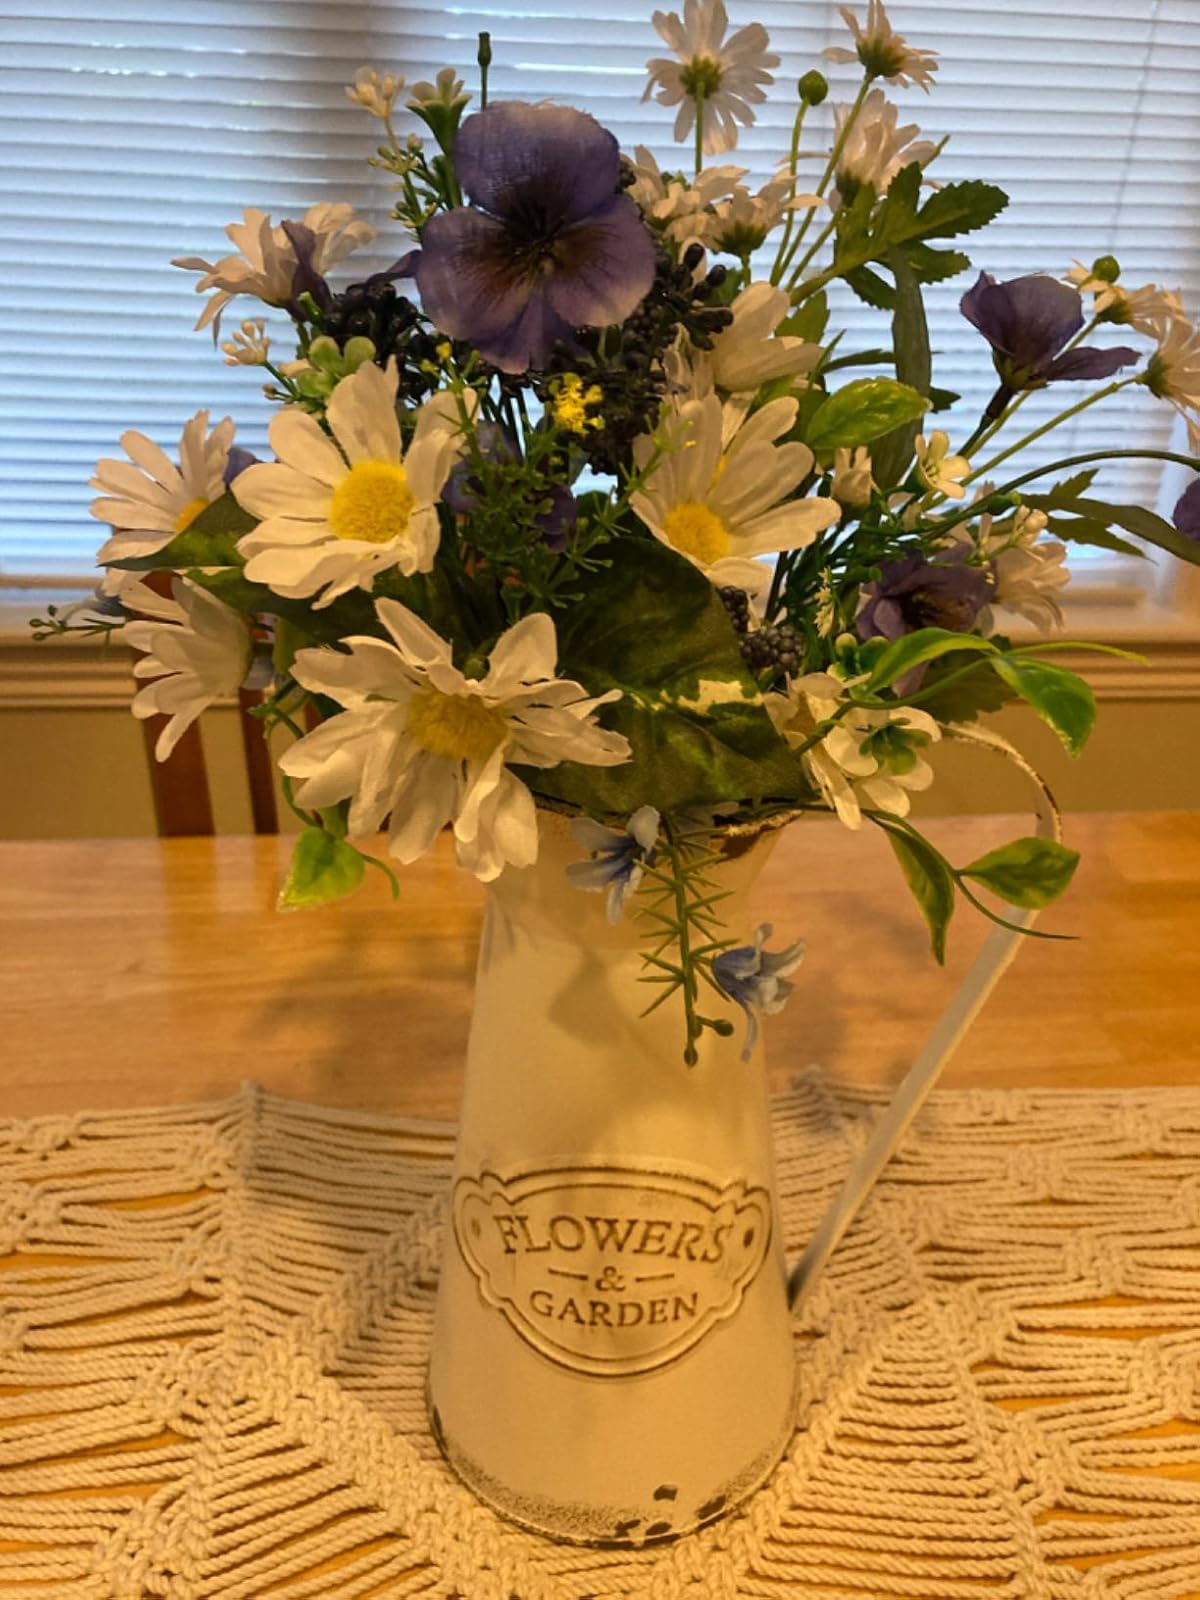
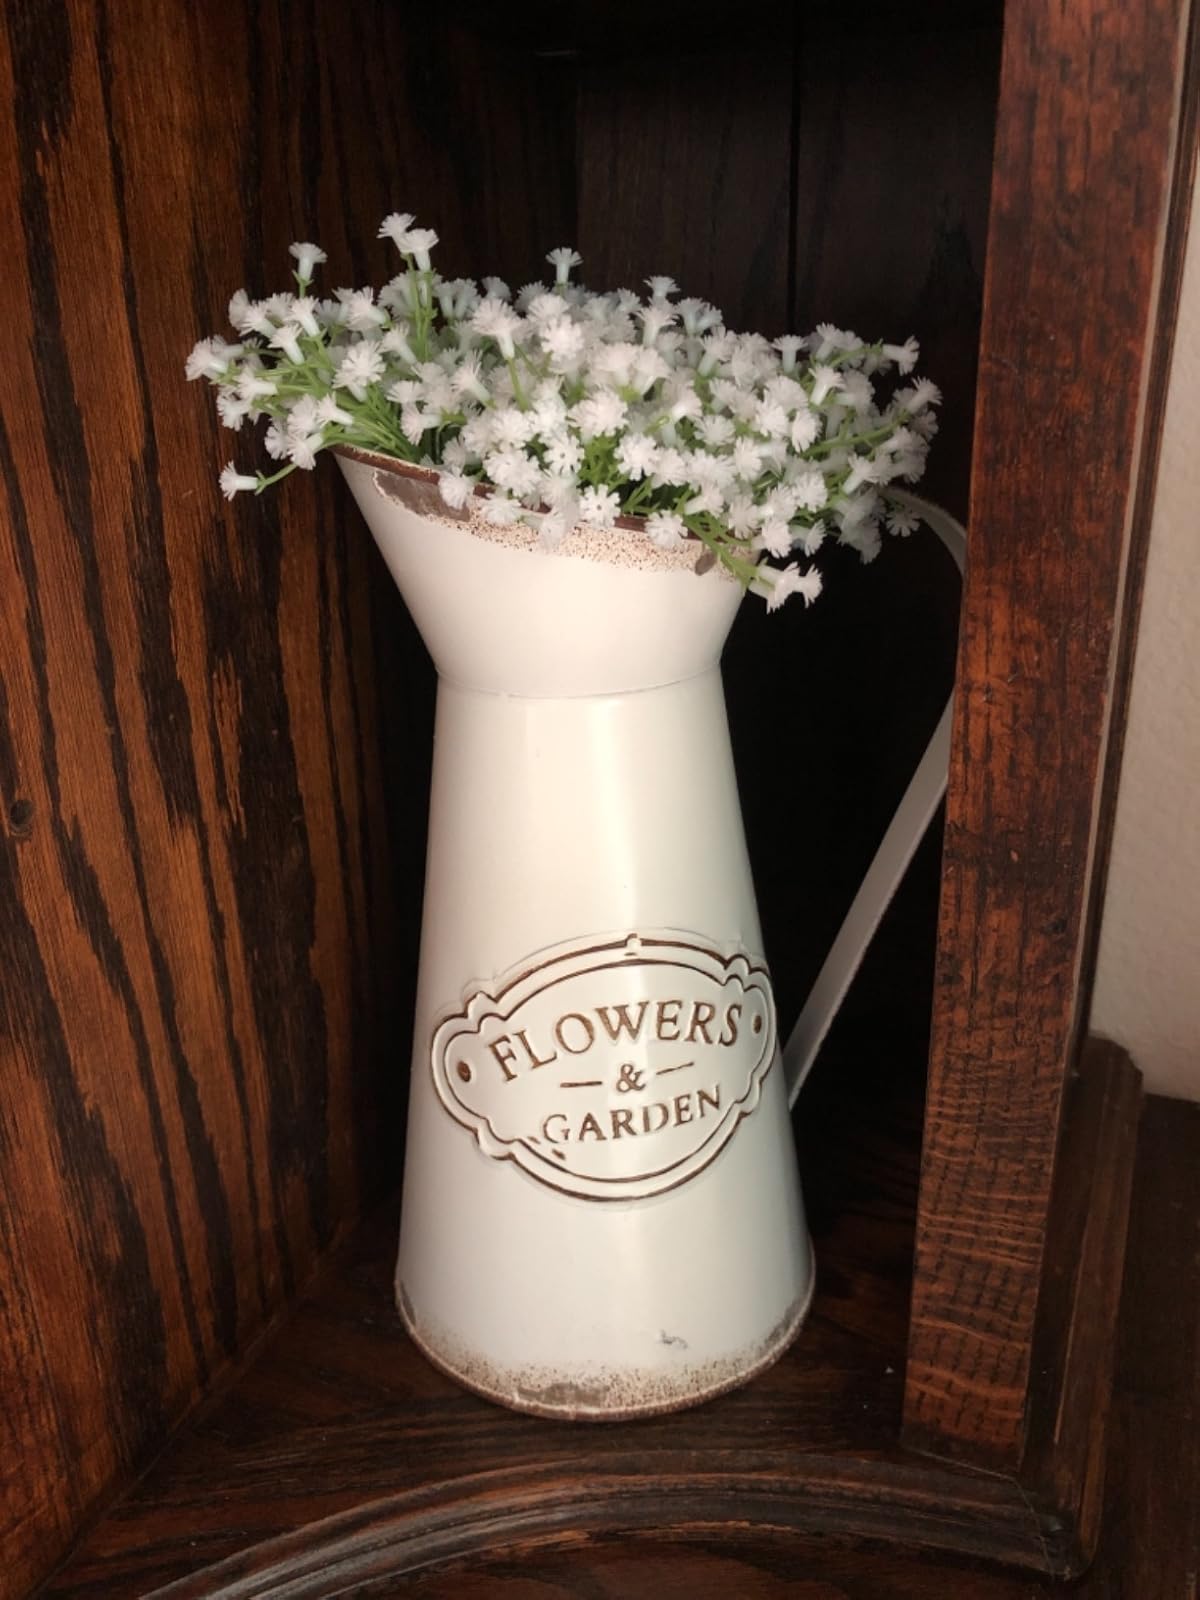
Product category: vase
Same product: yes